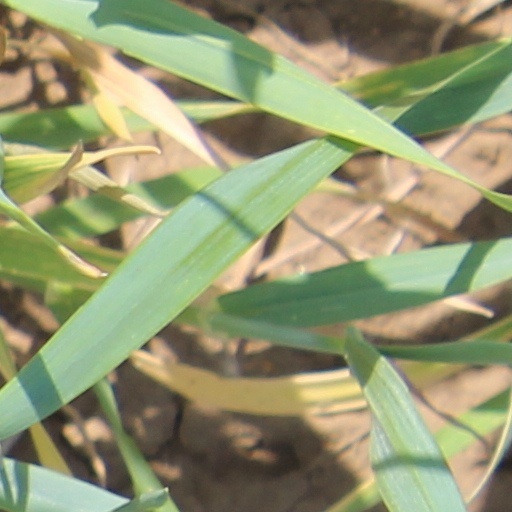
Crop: wheat